Wogan

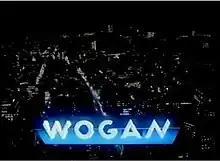
1985 opening titles

Wogan is a British television talk show which was broadcast on BBC1 from 1982 to 1992 and presented by Terry Wogan. It was usually broadcast live from the BBC Television Theatre in Shepherd's Bush, London, until 1991. It was then broadcast from the BBC Television Centre (TVC). Some shows were pre-recorded and then broadcast unedited "as live". "Wogan" ended its run in July 1992 and was replaced in the schedule by the soap opera "Eldorado".